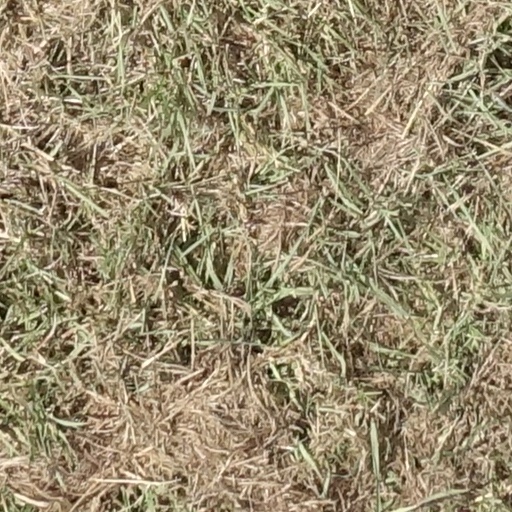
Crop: sorghum